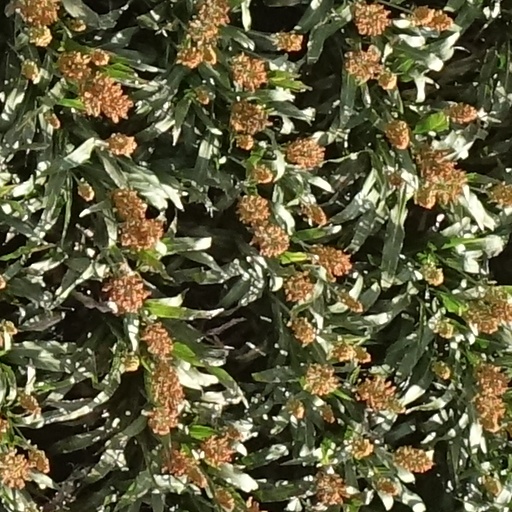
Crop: sorghum